Michael Gallagher (cyclist)

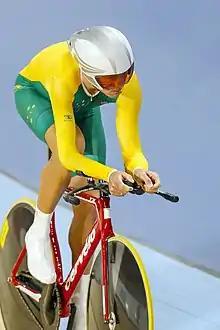
Gallagher at the 2012 London Paralympics

Competing at the 2013 UCI Para-cycling Road World Championships in Baie-Comeau, Canada, he won a gold medal in the Men's Road Race C5. At the 2014 UCI Para-cycling Track World Championships in Aguascalientes, Mexico, he won the gold medal in the Men's 4 km Individual Pursuit C4. He broke the world record with a time of 4minutes and 24.057 seconds in the qualifying.